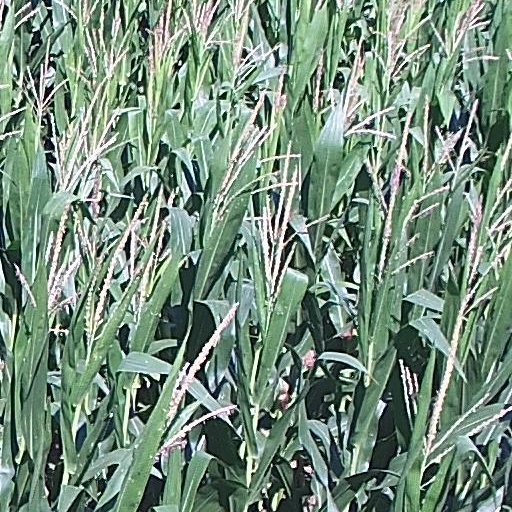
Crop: maize; corn